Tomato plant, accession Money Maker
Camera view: tilt-top (135 deg); turntable rotation: 270 degrees
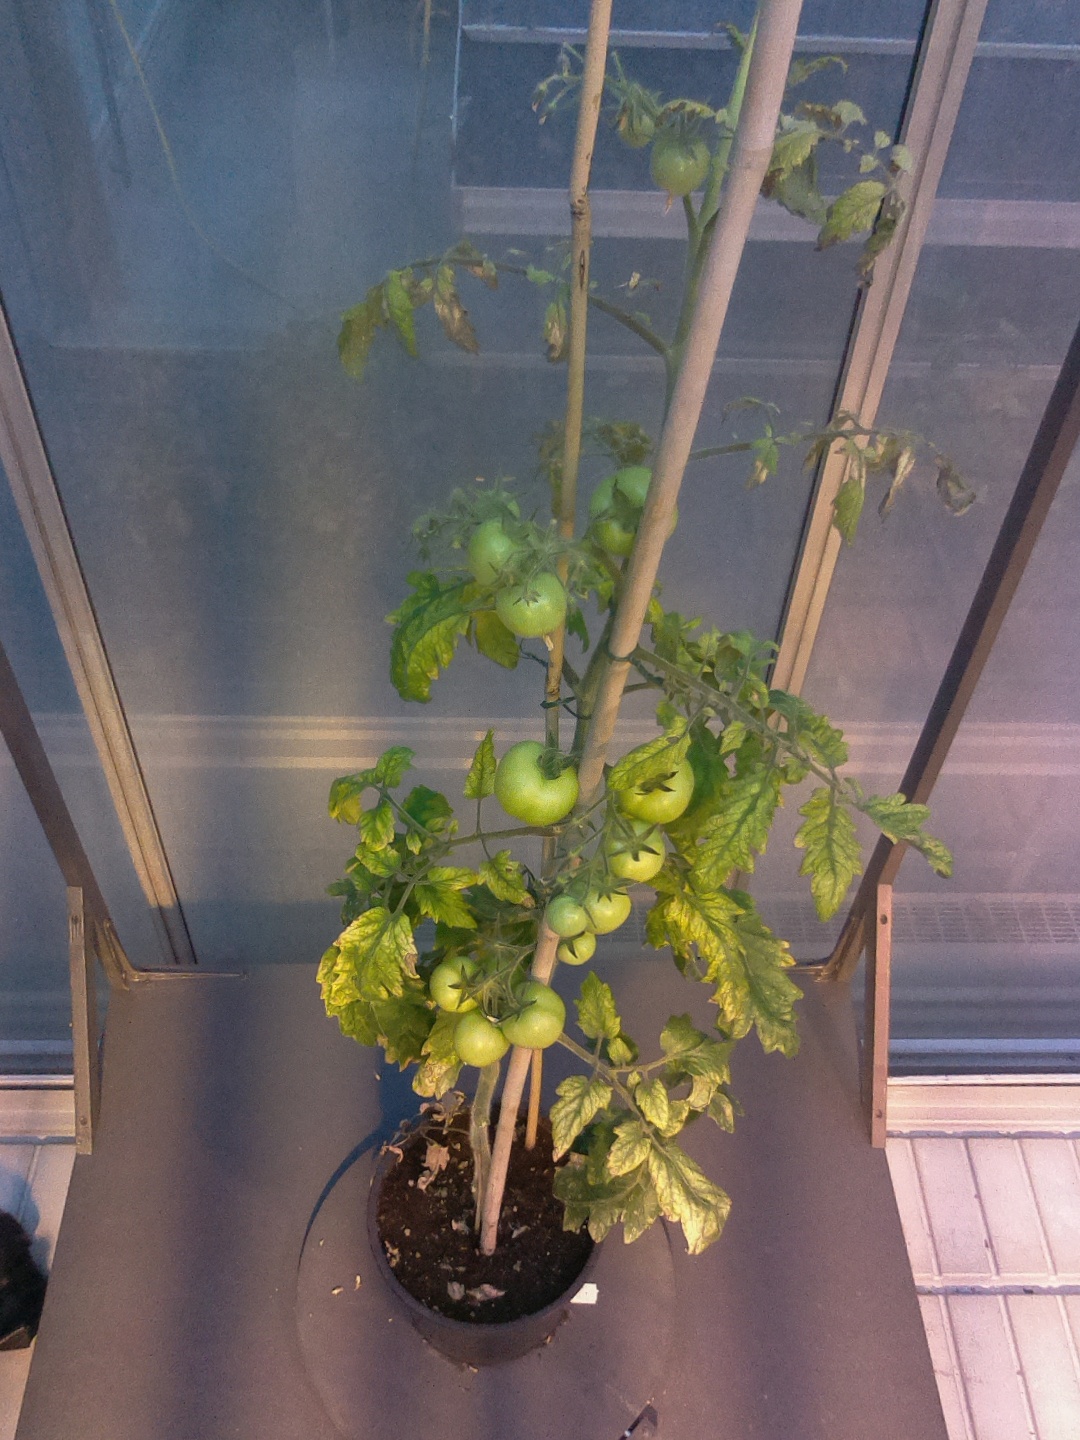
BBCH growth stage 77: 70%-80% of final fruit size